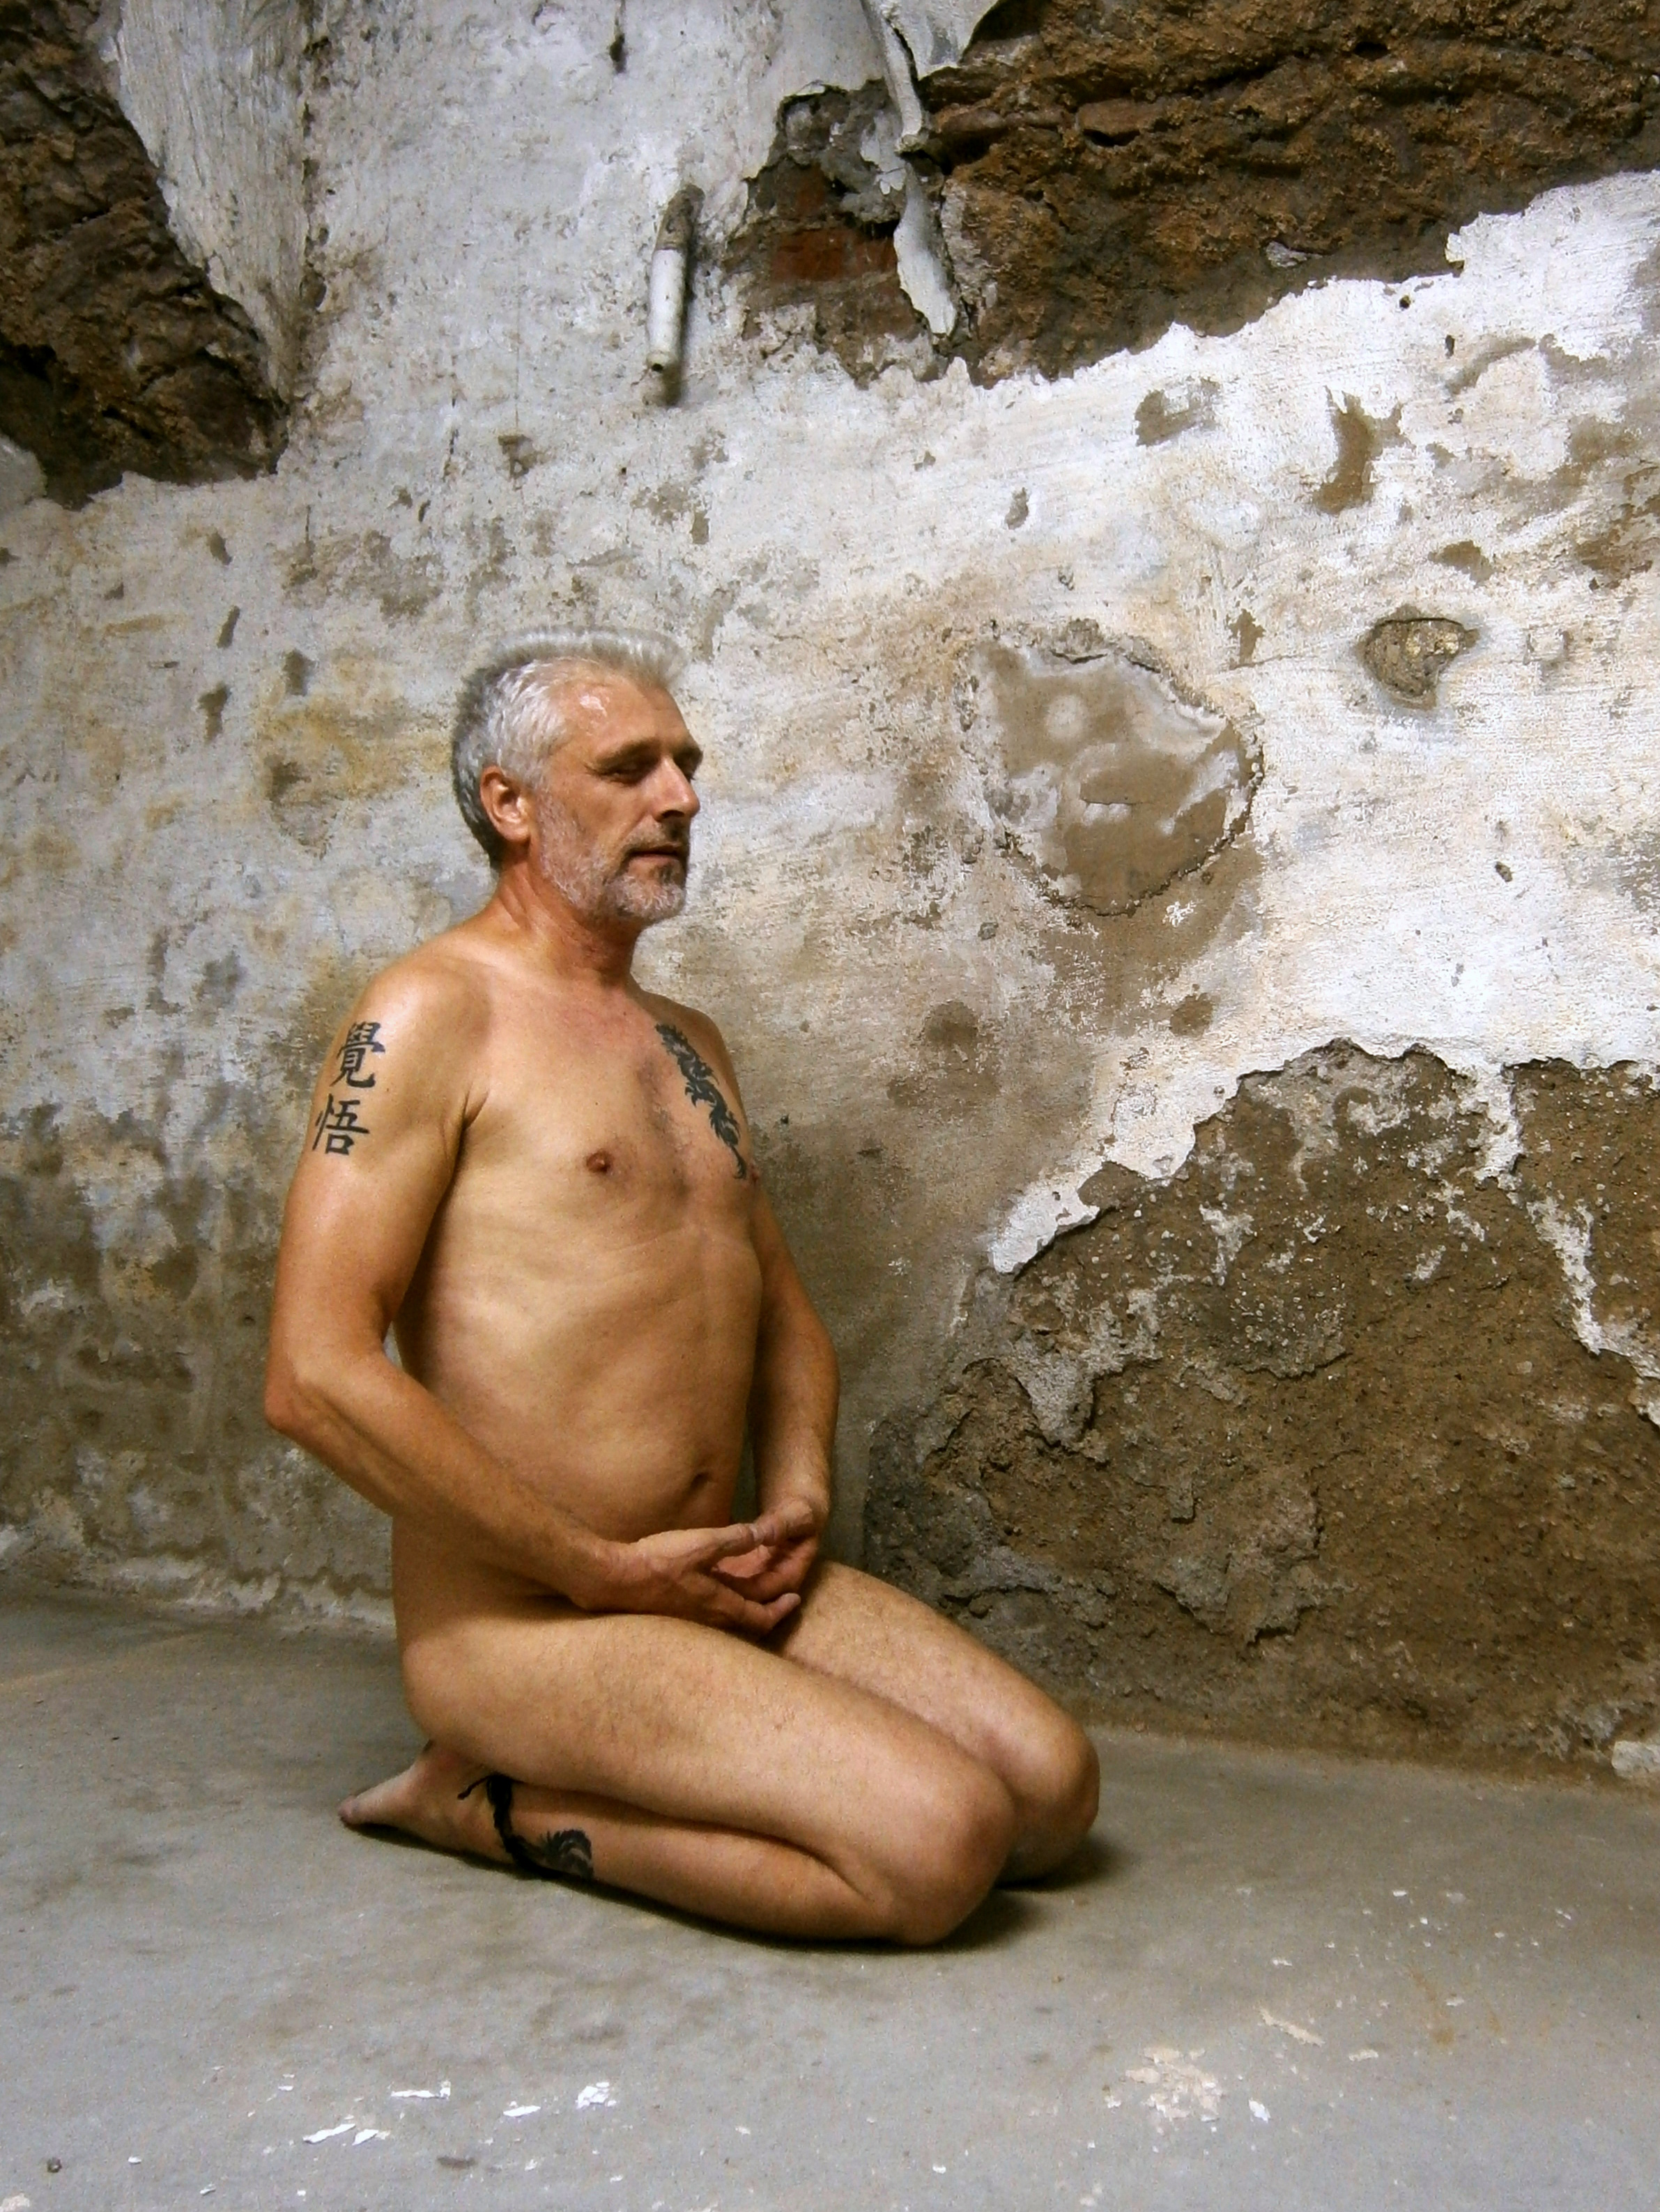
tattoo, leg, temple, Barechested, trunk, chest, leisure, art, landscape, bedrock, human leg, rock, sitting, adventure, foot, People in nature, barefoot, erosion, visual arts, flesh, tourism, knee, outcrop